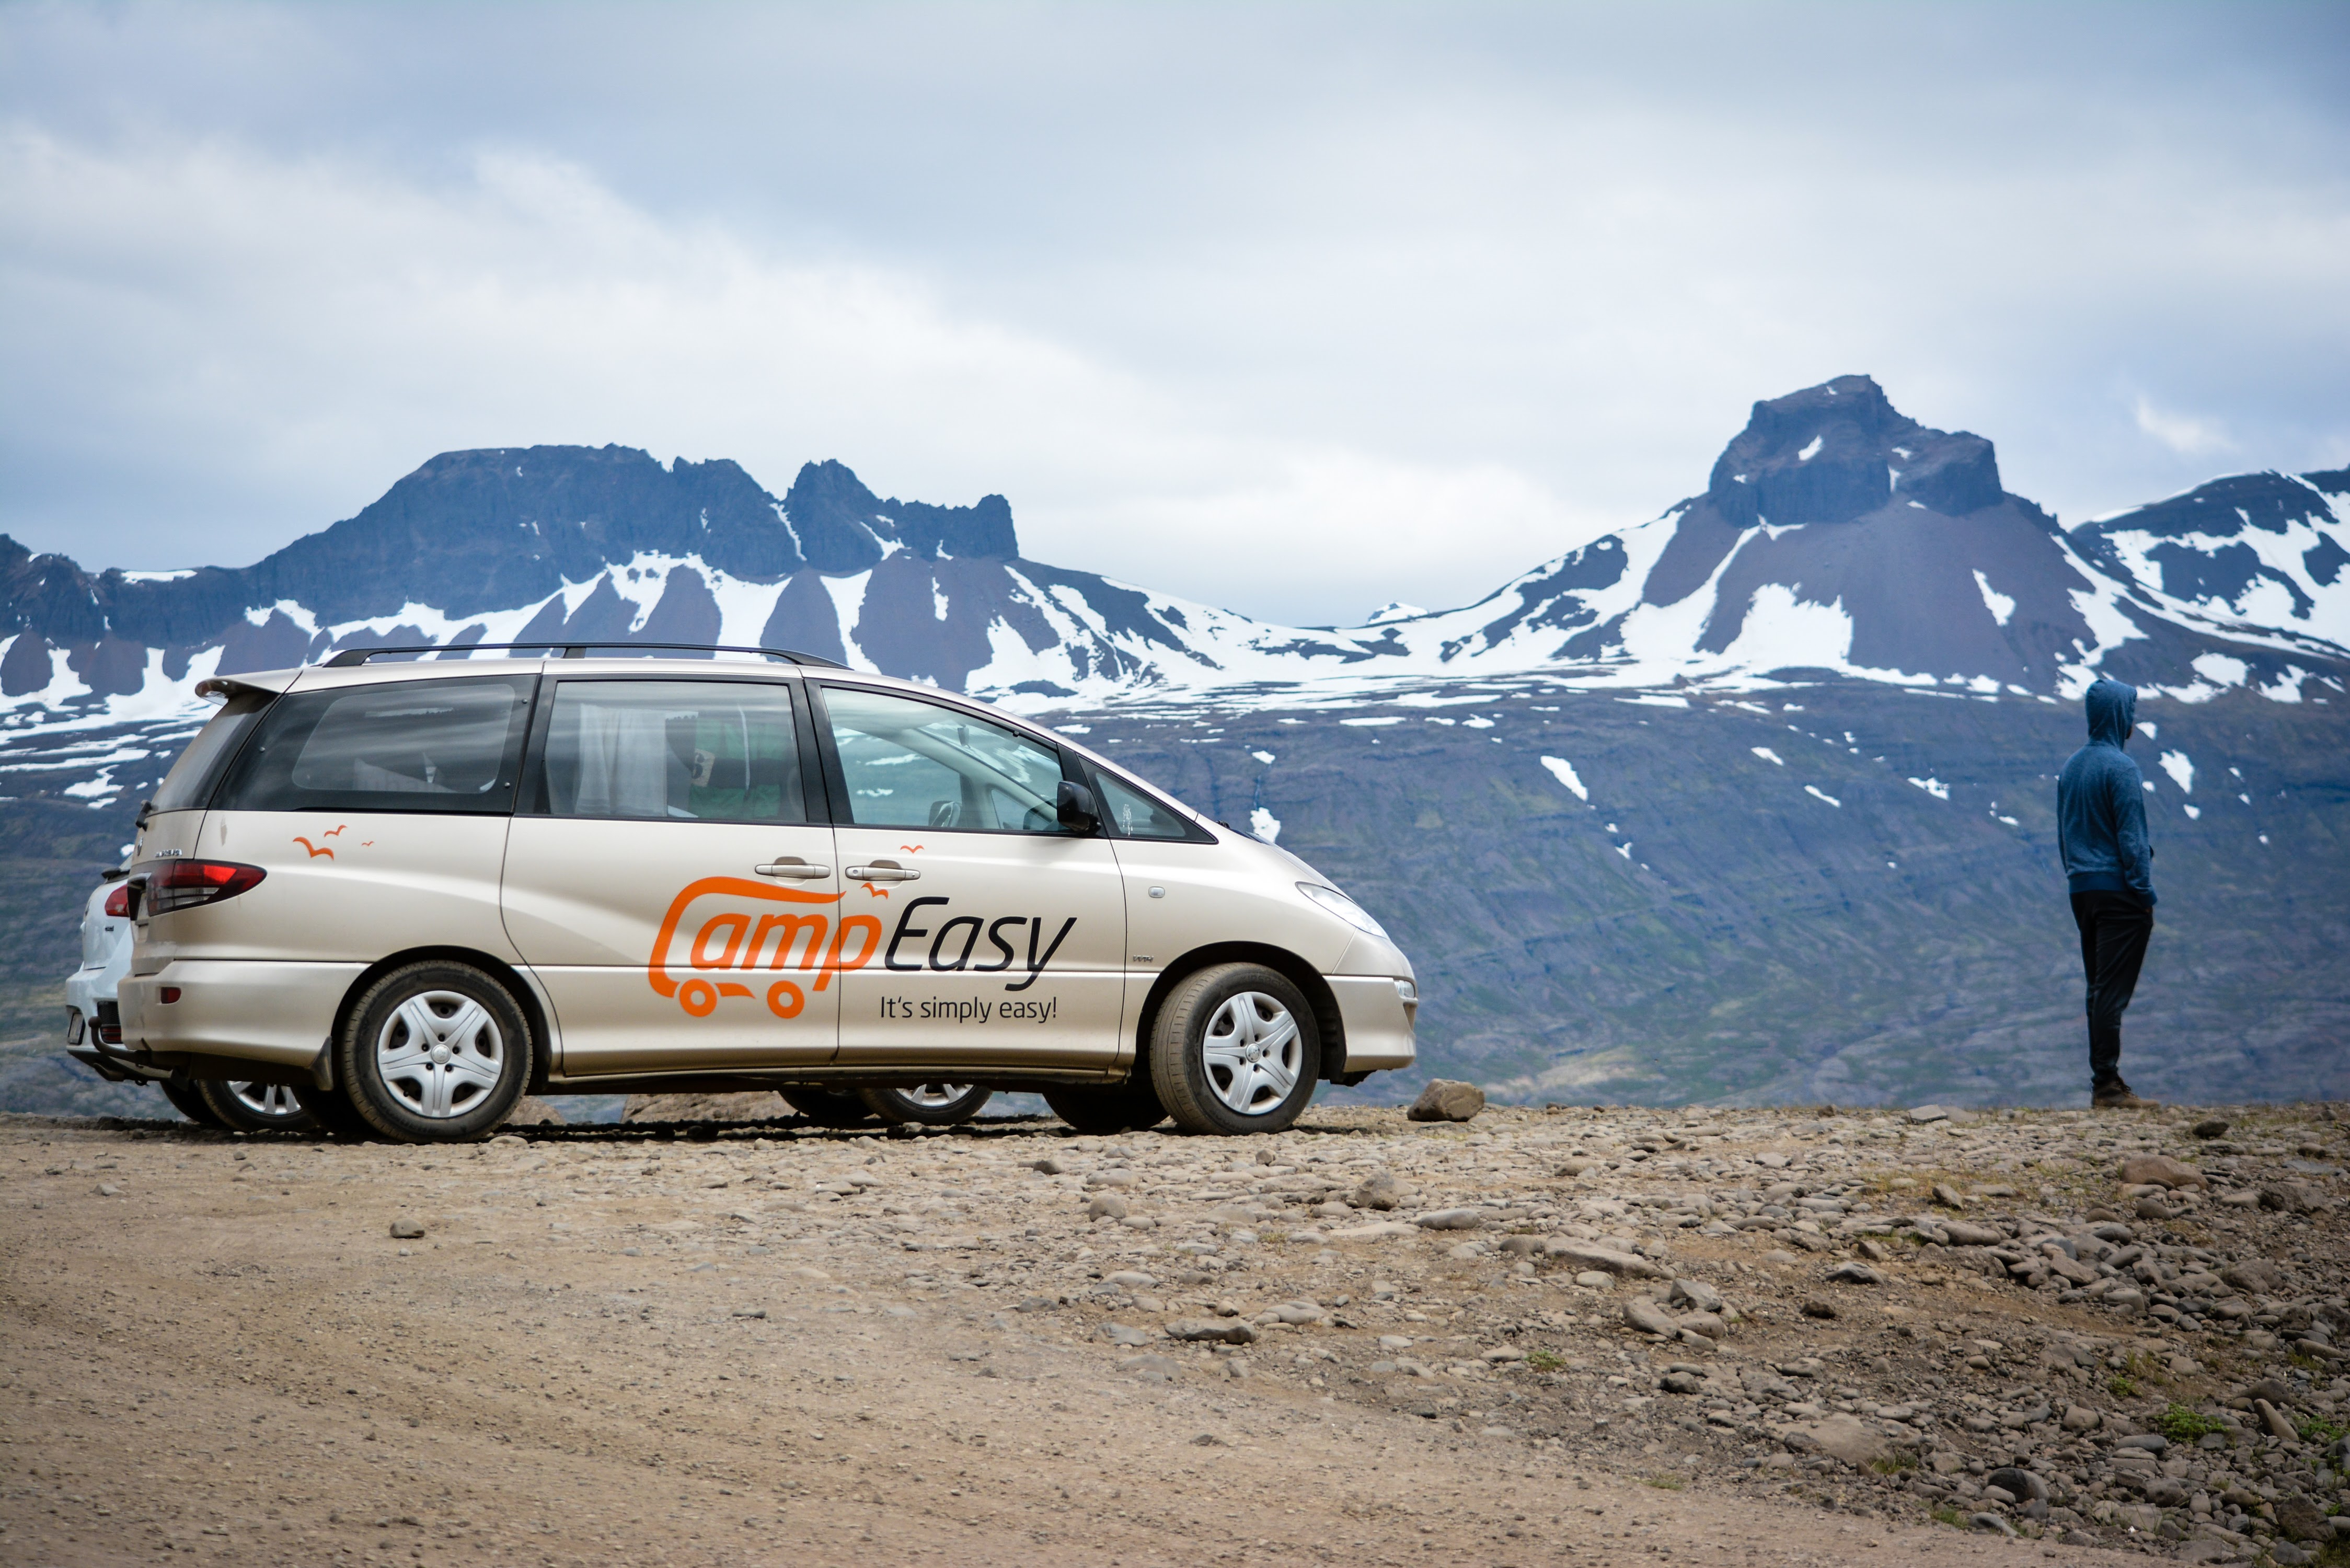
car, driving, transport, vehicle, automobile make, compact mpv